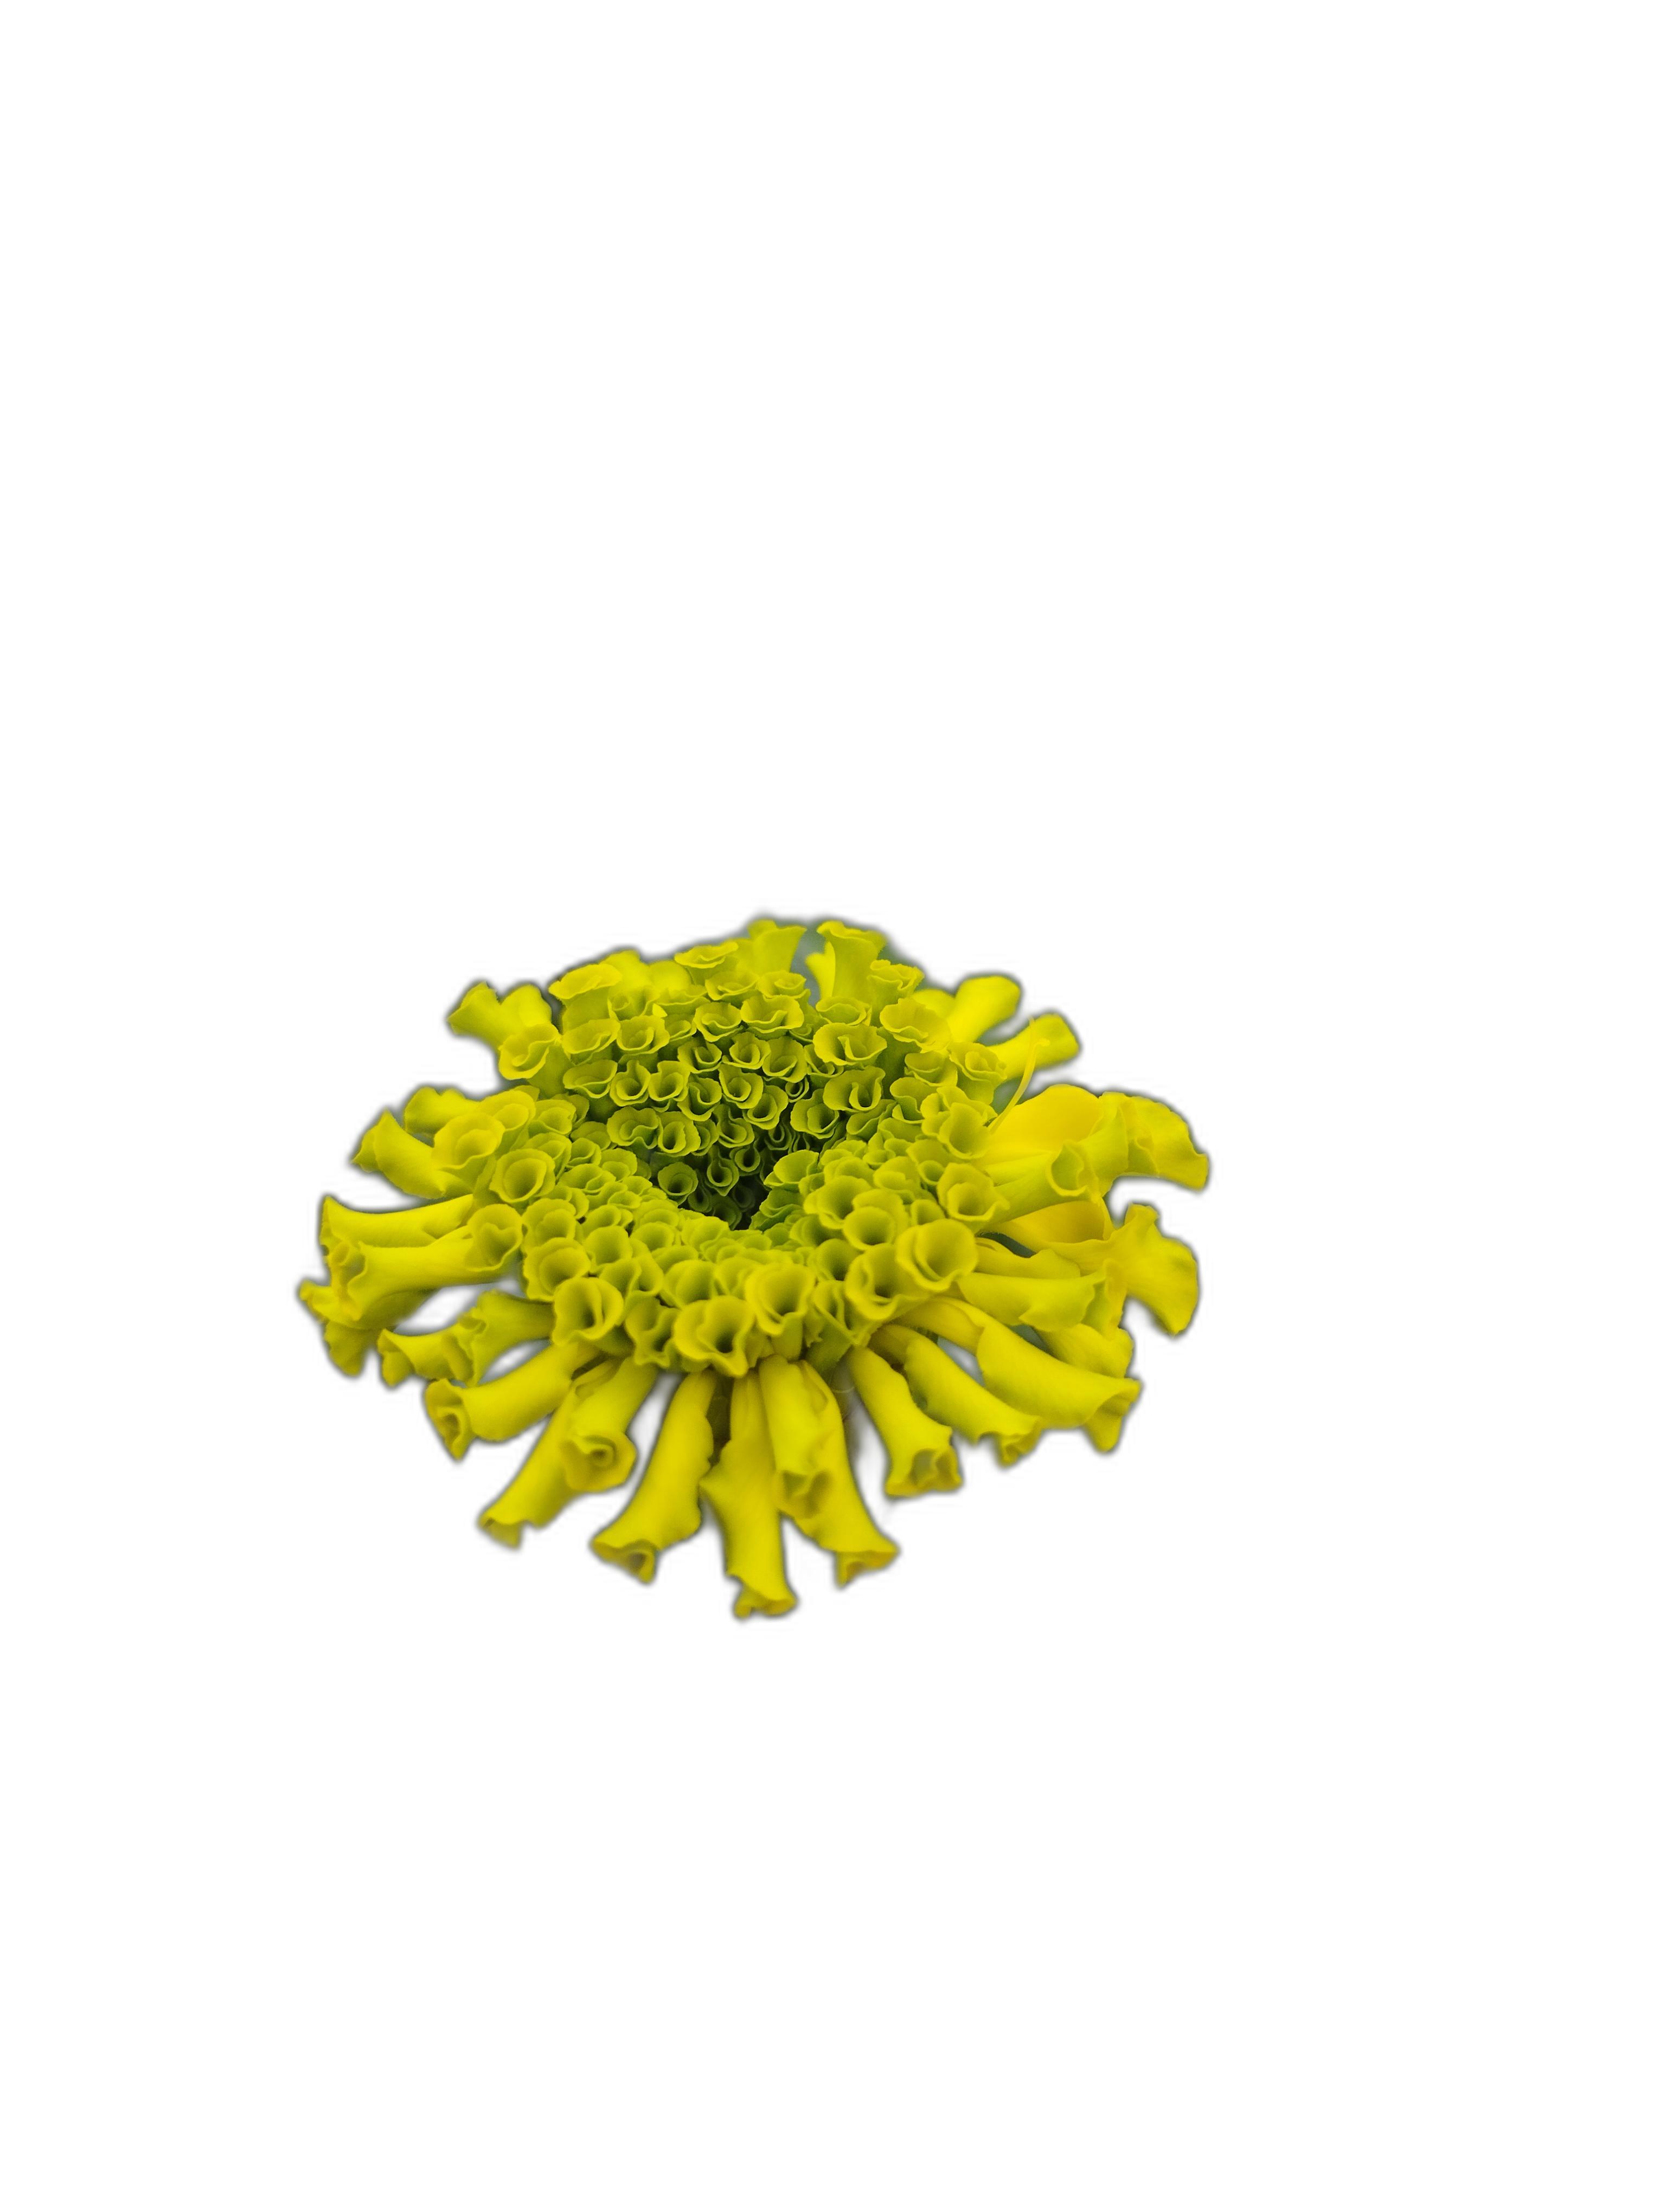
Label: Marigold